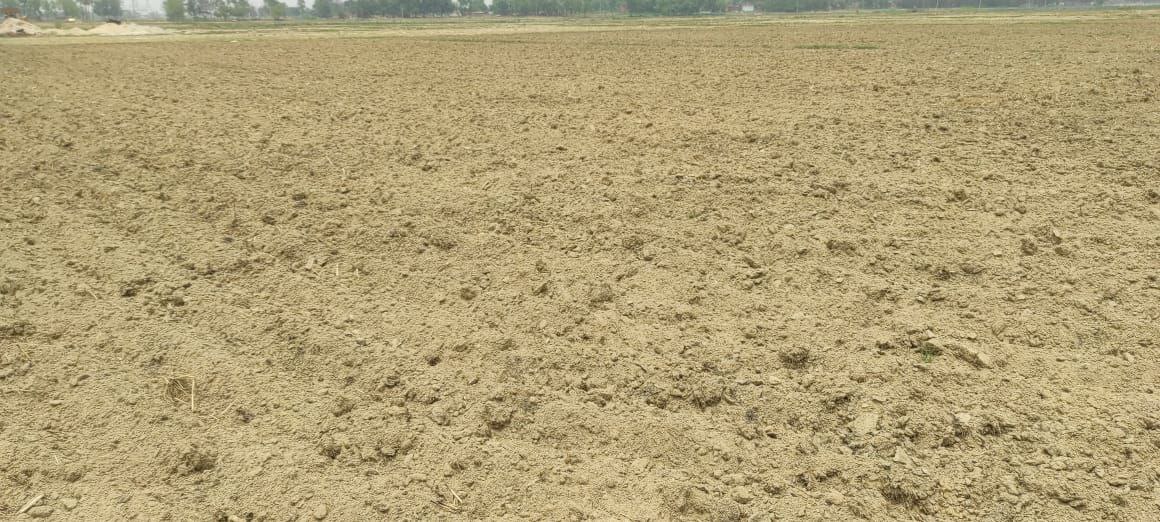
Soil type: Alluvial soil